Mannheim–Saarbrücken railway

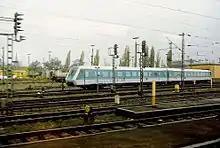
Diesel multiple unit of class 611 in Kaiserslautern

From 1897, accumulator railcars of classes MC and MBCC were operated between Ludwigshafen and Neustadt. Wittfeld accumulator railcars, which were stationed in Kaiserslautern, operated from 1926 to about 1952, mainly between Kaiserslautern and Landstuhl.